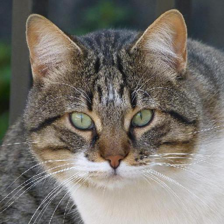
Label: animals